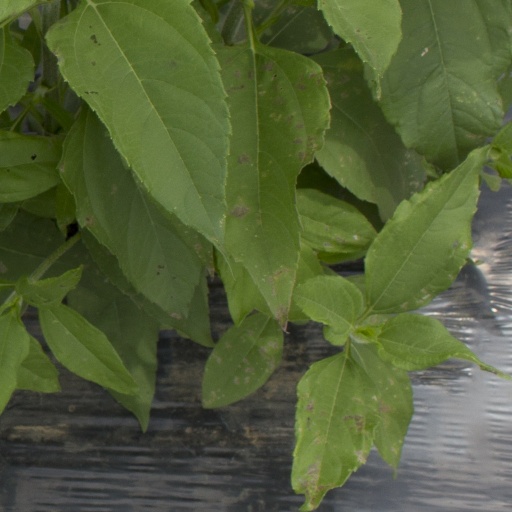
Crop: Jerusalem artichoke